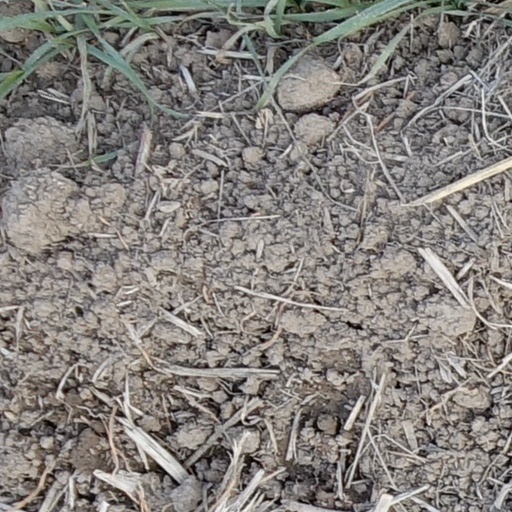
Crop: wheat